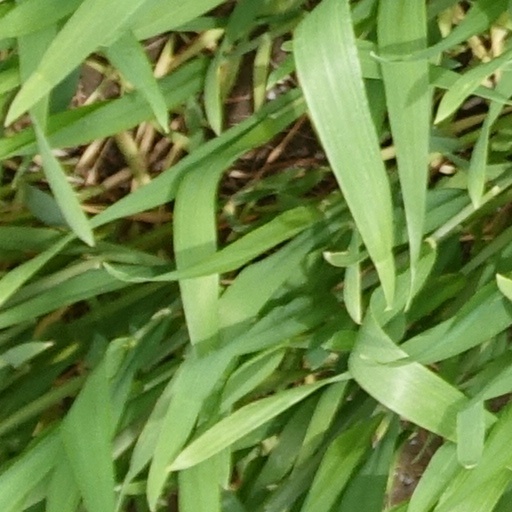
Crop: wheat